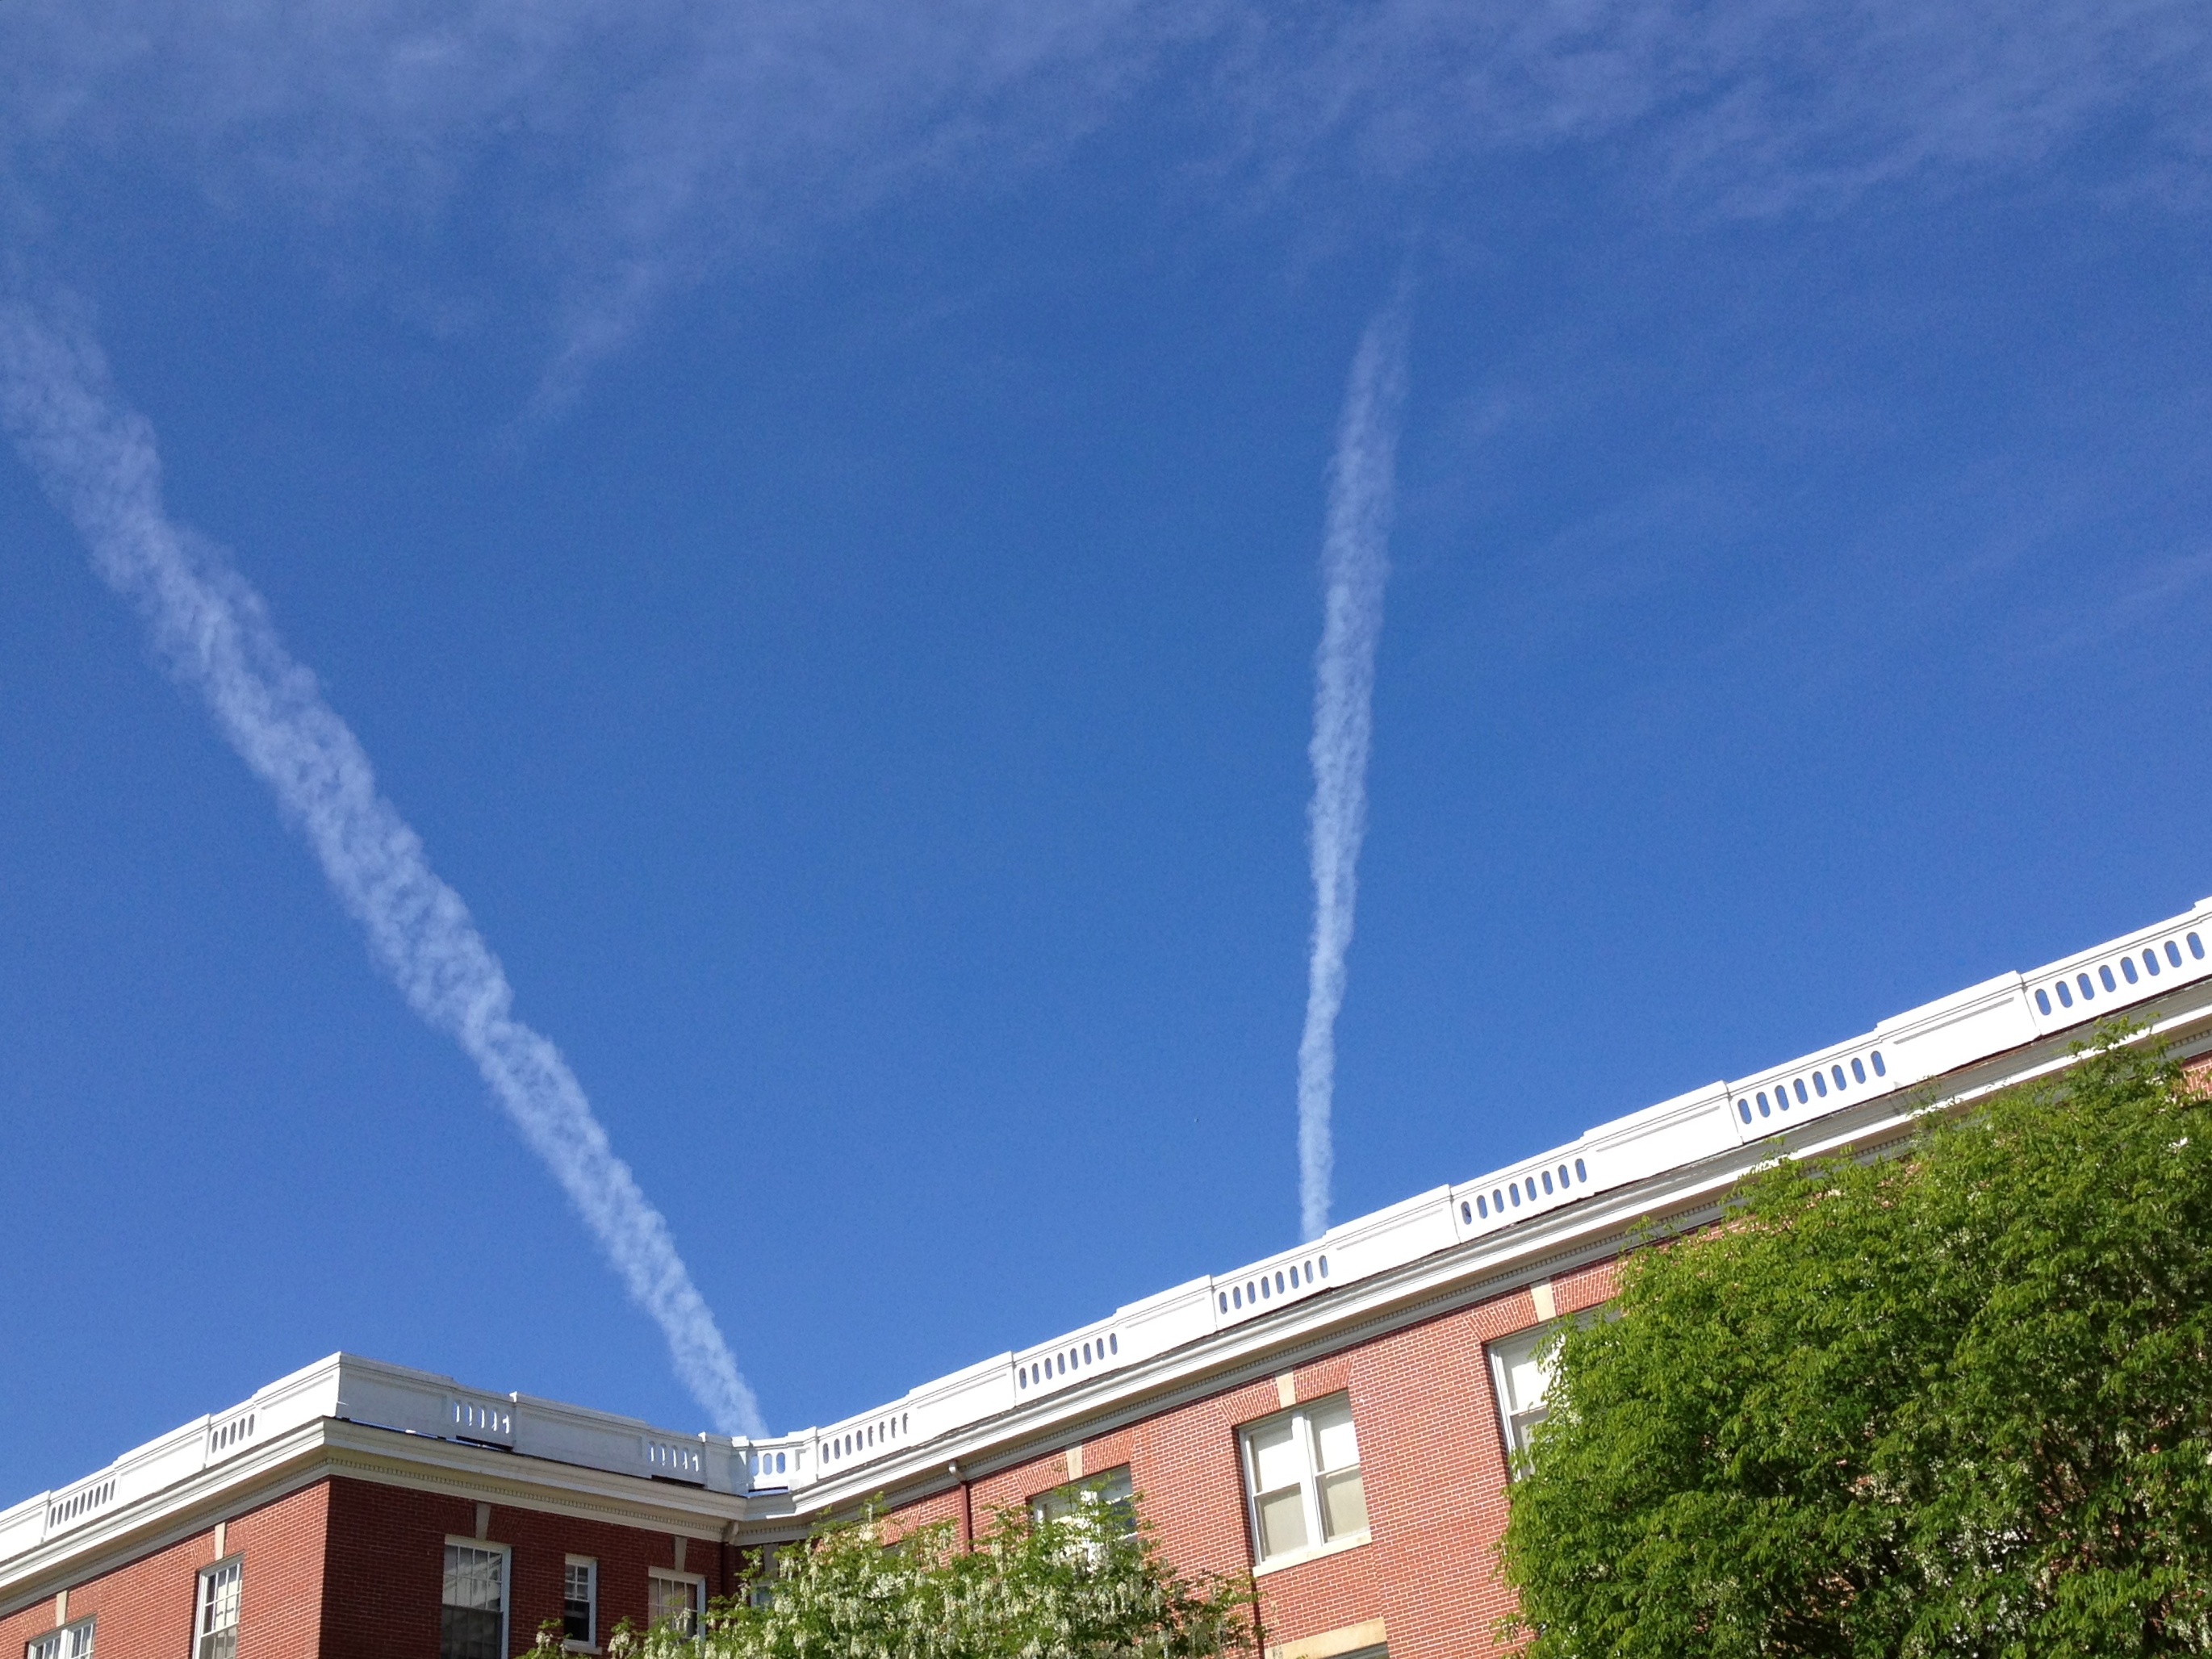
structure, sky, stadium, sport venue